Therizinosaurus

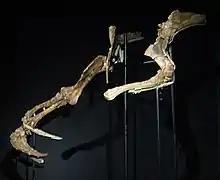
Arms of specimen MPC-D 100/15 with unguals 100/16 and 100/17 at CosmoCaixa Barcelona

Further expeditions in the Nemegt Formation unearthed more fossils of "Therizinosaurus". In 1968 prior to Rozhdestvensky, Osmólska and Roniewicz statements, the upper portion of a manual ungual was found in the Altan Uul locality and labeled as MPC-D 100/17 (formerly IGM or GIN). In 1972, another fragmented ungual (specimen MPC-D 100/16) was discovered at the Upper White Beds of the Hermiin Tsav locality, only preserving its lower portion. During the year 1973, a much more complete, larger, and articulated specimen was collected also from Hermiin Tsav. This specimen was labelled as MPC-D 100/15 and consists of both left and right arms including the scapulocoracoids, both humeri (upper arm bones), right ulna with radius and left ulna, two right carpals, the right metacarpus including a complete digit Il, and some ribs with gastralia (belly ribs). As common with fossils, some elements were not entirely preserved such as the scapulocoracoids with broken ends, and the left arm is less complete than the right one. All of these specimens were first described and referred to "Therizinosaurus" by the Mongolian paleontologist Rinchen Barsbold in 1976. In this new monograph, he pointed out that the rib fragments in MPC-D 100/15 were more slender than the ones from the holotype, and identified MPC-D 100/16 and 100/17 as pertaining to digits I and III, respectively. It was clear to Barsbold that MPC-D 100/15 represented "Therizinosaurus" as the ungual in this specimen shared the elongation and flattened morphology of all previous specimens. He concluded that "Therizinosaurus" was a theropod taxon since MPC-D 100/15 matched multiple theropodan characters.